Forsyth County, Georgia

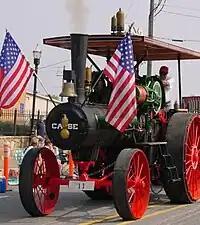
One of the steam engines in the July 4, 2002 Parade in downtown Cumming

Within a few hours on September 9, the white mob increased to 4,000 people, who stormed the jail. Sheriff Reid was not there, having strategically left deputy Mitchell Lummus alone to protect the prisoners. Deputy Lummus hid most of them, but Rob Edwards was shot and killed by the mob while still in his cell. They dragged him out, mutilated him, and dragged his body behind a wagon, before hanging him from a telephone pole at the northwest corner of the Square. The coroner's inquest, held on September 18, 1912, found the cause of death to be a gunshot by an unknown assailant.